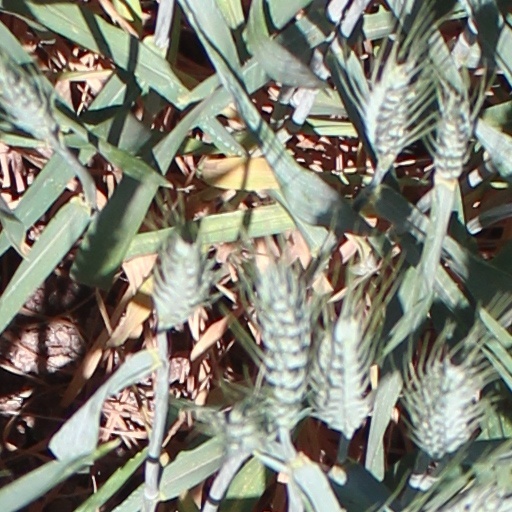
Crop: wheat